Black Canadians

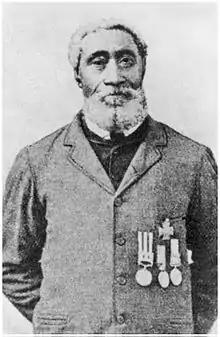
William Hall of Horton, Nova Scotia was the first black man to win the Victoria Cross

The refugee slaves who settled in Canada did so primarily in South Western Ontario, with significant concentrations being found in Amherstburg, Colchester, Chatham, Windsor, and Sandwich. Run-away slaves tended to concentrate, partly to provide mutual support, partly because of prejudices, and partly out of the fear of American bounty hunters crossing the border. The run-away slaves usually arrived destitute and without any assets, had to work as labourers for others until they could save up enough money to buy their own farms. These settlements acted as centres of abolitionist thought, with Chatham being the location of abolitionist John Brown's constitutional convention which preceded the later raid on Harper's Ferry. The first newspaper published by a black woman was founded in North Buxton by the free Black Mary Ann Shadd which pressed for Black emigration to Canada as the best option for fleeing African Americans. The settlement of Elgin was formed in 1849 with the royal assent of Governor-General of the time James Bruce as a settlement for Black Canadians and escaped slaves based upon social welfare and the prevention of moral decay among the Black community there. Led by the Elgin Association and preacher William King, the settlement flourished as a model of a successful predominantly African settlement which held close to 200 families by 1859.